Mexican Translators Association

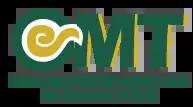
The OMT logo

The Mexican Translators Association ("Organización Mexicana de Traductores"; OMT) is a non-profit organization established in 1992 to promote professionalism in translating and interpreting. The current headquarters are at the Western Chapter, located in Guadalajara, Jalisco.